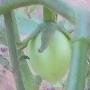
Crop: Tomato
Condition: healthy-fruit